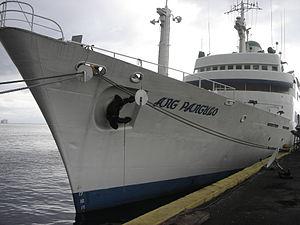
Le BRP Ang Pangulo (AT-25) est le yacht présidentiel de la marine philippine. Il a été acquis en 1959 sous la présidence de Carlos P. García.
Voici la liste des navires actifs de la marine philippine en 2020.